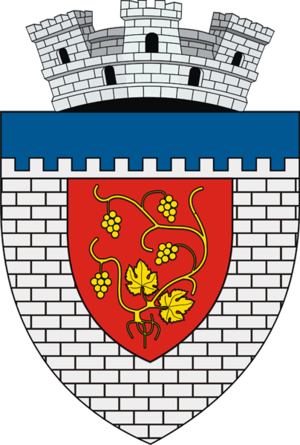
Târgu Neamț est une ville roumaine du Județ de Neamț en Moldavie, dans la région de développement du nord-est.